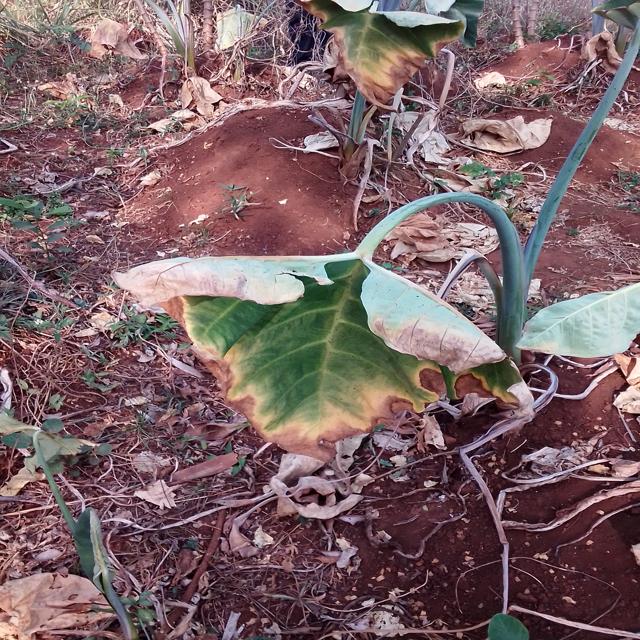
Label: Mid_Blight